2023 Eisenhower Trophy

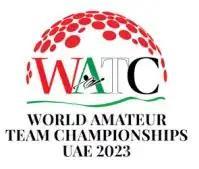

The 2023 Eisenhower Trophy took place 18–21 October at Abu Dhabi Golf Club in Abu Dhabi, United Arab Emirates. It was the 33rd World Amateur Team Championship for the Eisenhower Trophy.